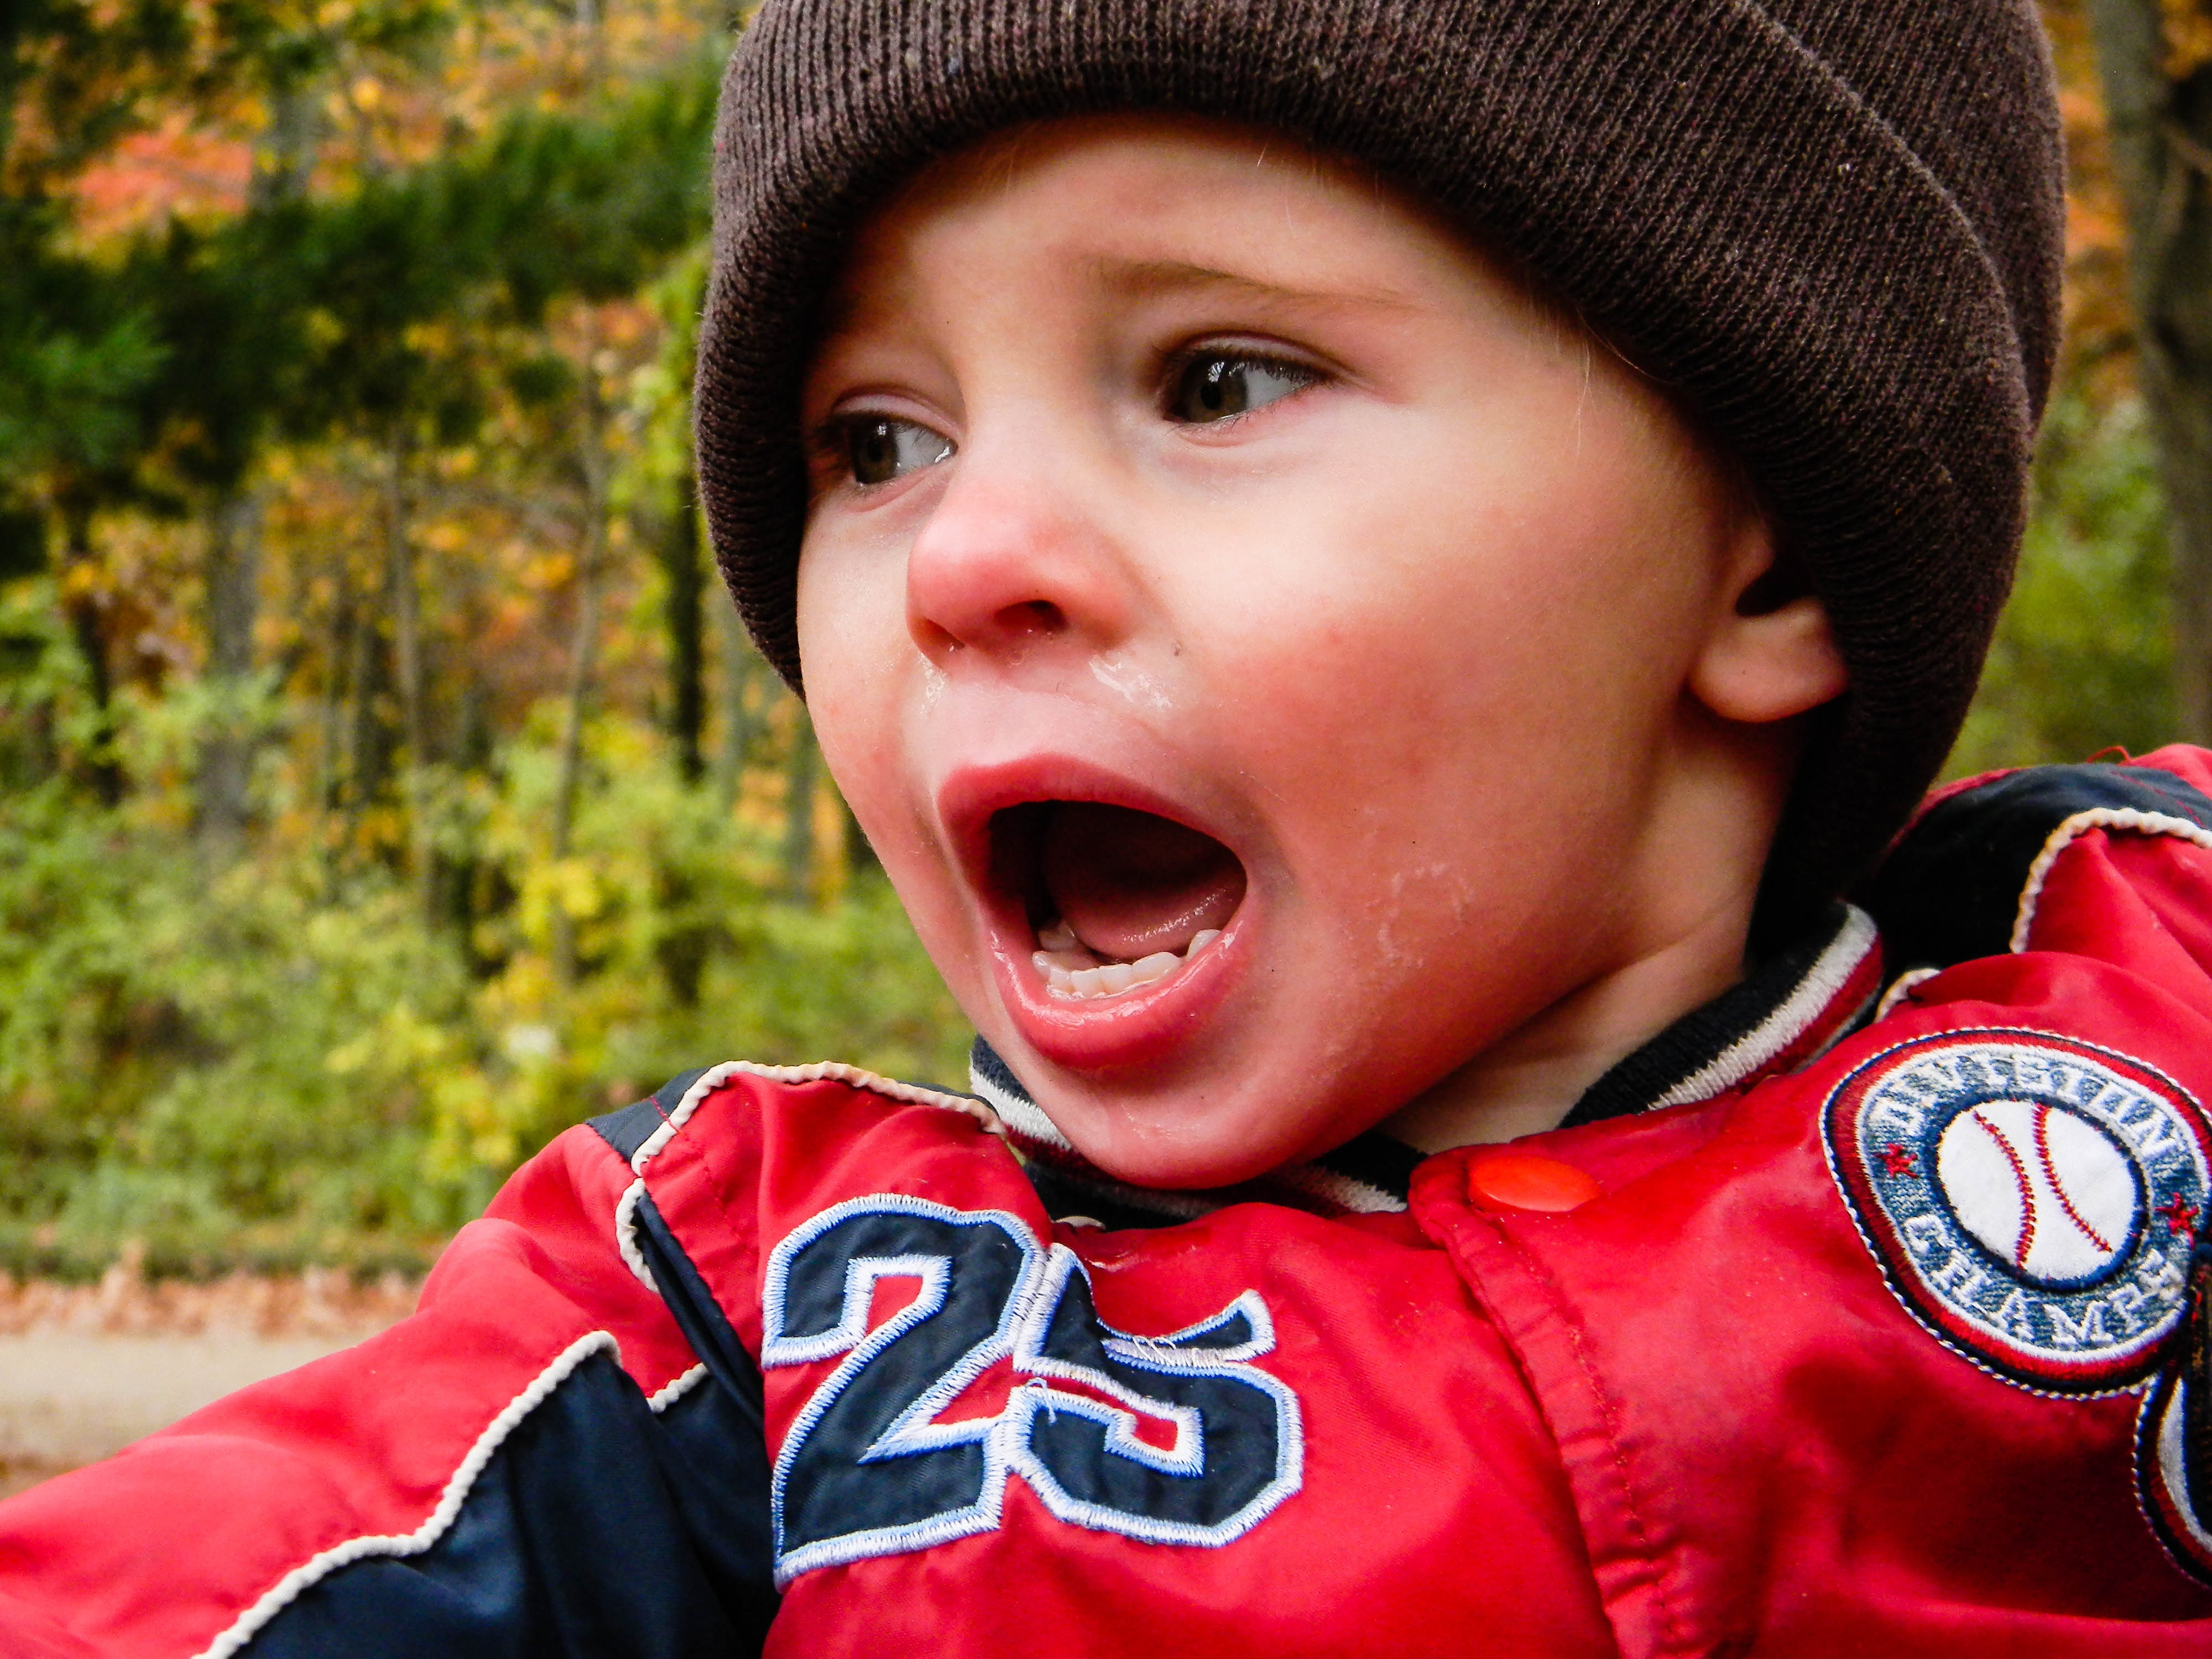
person, people, boy, kid, male, sadness, portrait, young, red, small, child, human, care, baby, facial expression, childhood, smile, tear, cry, sad, face, eyes, infant, toddler, innocence, little, expression, emotional, angry, pain, scream, negative, crying, emotion, unhappy, yell, shouting, annoyed, rage, upset, frustration, reaction, grimace, frustrated, uncomfortable, temper, pout